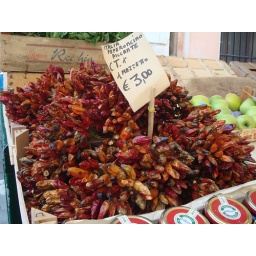
Spicy! The most tasty fruits, vegetables including dried red peppers &amp;quot;pepperoncino&amp;quot; at the Rialto market in Venice